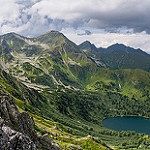
Label: mountain